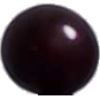
Label: cherry_wax_black